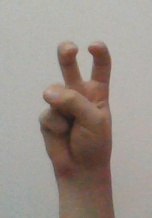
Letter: toot